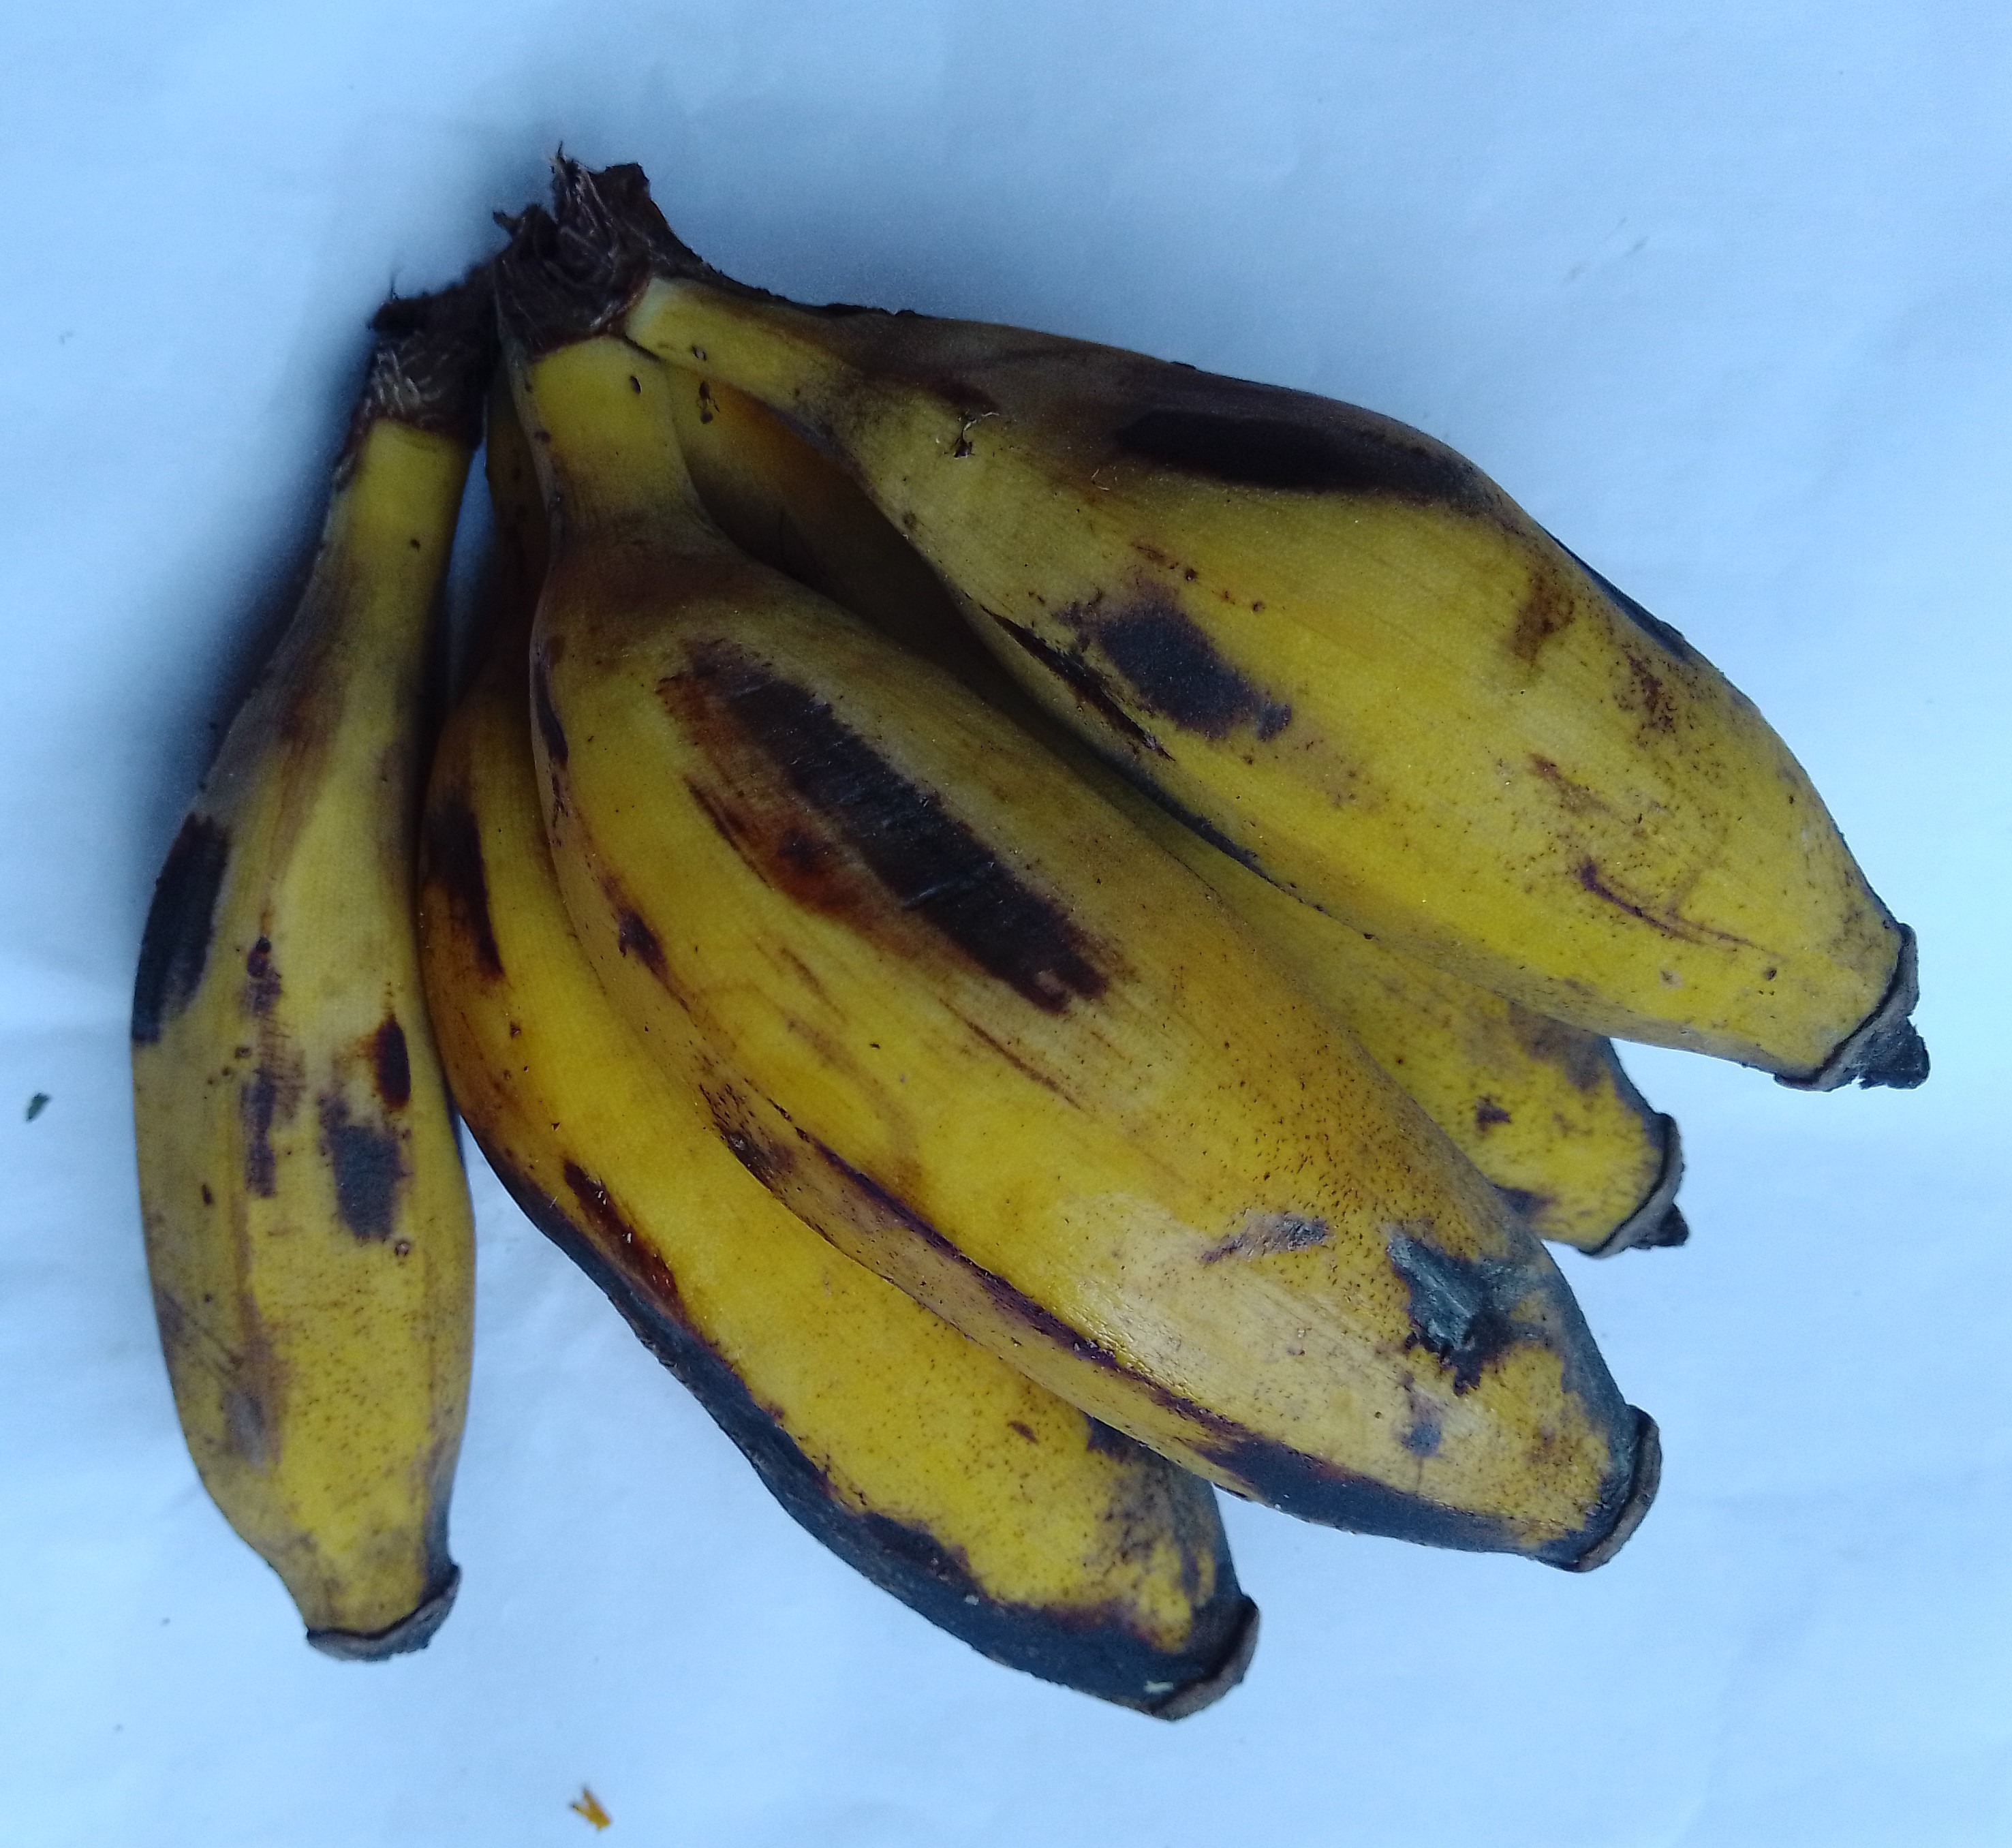
Fruit: banana
Condition: rotten